Santhoshathil Kalavaram

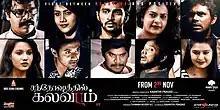
Poster

Santhoshathil Kalavaram is a 2018 Indian Tamil-language thriller film written and directed by Kranthi Prasad, Produced by V.C. Thimma Reddy, Co- Produced by Kranthi Prasad, Monotosh Sinha and Pradip Sinha under Mango Trees Films and Sree Guru Cinemas banner. The film features an ensemble cast including Niranth, Rudra Aura, Aaryan, Gouthami, Soujanya, Shivani and Apeksha in the lead roles. Sivanag composes the music for the film. The film released on 2 November 2018.